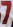
Number: 7